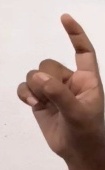
ASL sign: Z